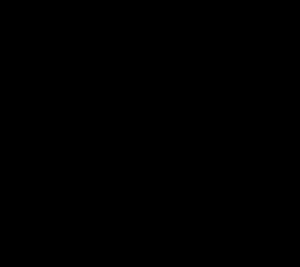
Les camps de concentration nazis sont des centres de détention de grande taille créés par le Troisième Reich à partir de 1933 et jusqu'à la fin de la Seconde Guerre mondiale, pour interner, exploiter la force de travail et tuer des opposants politiques, des résidents d'un pays conquis, des groupes ethniques ou religieux spécifiques, etc. Ce sont les détenus qui sont forcés de construire ces camps, les victimes travaillant dans des conditions inhumaines, y laissant souvent leur vie.
Les symboles LGBT sont un ensemble de symboles adopté par les lesbiennes, gays, bisexuels et transgenres comme des éléments d'auto-identification, censés démontrer l'unité, la fierté et les valeurs partagées par ces personnes.
Le triangle noir était dans l’univers concentrationnaire nazi, le symbole utilisé pour marquer les prisonniers des camps qui étaient considérés par ce régime comme « socialement inadaptés ». Il est à rapprocher du triangle rose, que portaient dans les camps les hommes homosexuels condamnés au titre du paragraphe 175 du code pénal allemand.